Anne Boleyn

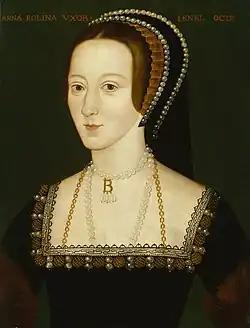
Copy from a lost original at National Portrait Gallery, London

The King and his new queen enjoyed a reasonably happy accord with periods of calm and affection. Anne's sharp intelligence, political acumen and forward manner, although desirable in a mistress, were at the time unacceptable in a wife. She was once reported to have spoken to her uncle in words that "shouldn't be used to a dog". After miscarriage or stillbirth in summer 1534, Henry was discussing with Cranmer and Cromwell the possibility of divorcing her without having to return to Catherine. Nothing came of the matter as the royal couple reconciled and spent the summer of 1535 on progress, visiting Gloucester and hunting in the local countryside. By October, she was again pregnant.